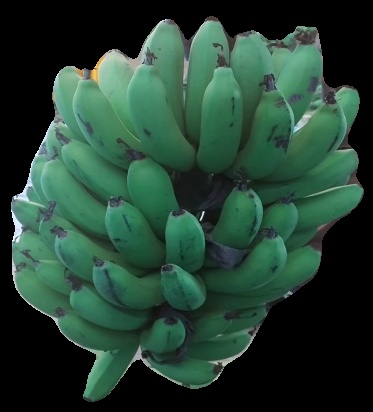
Variety: pachbale
Grade: grade2